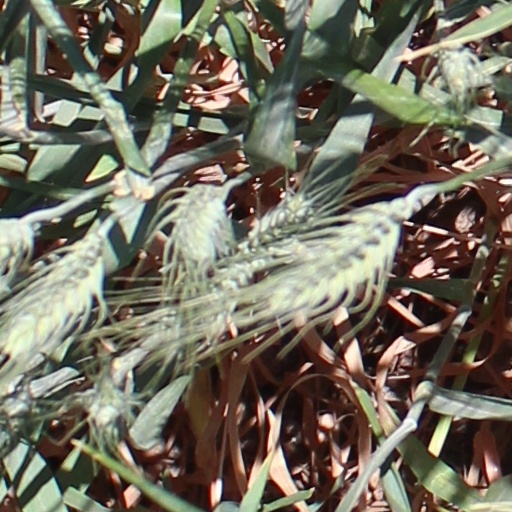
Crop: wheat